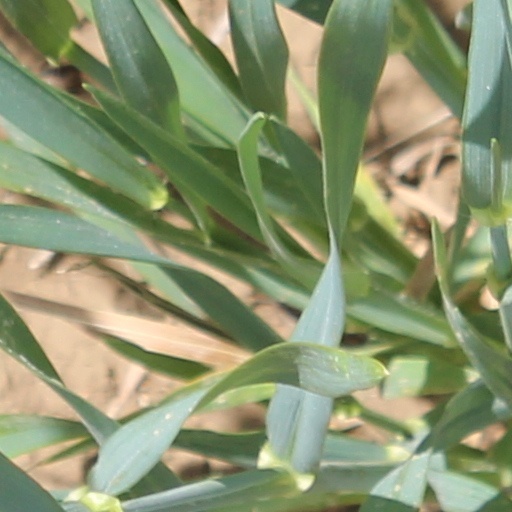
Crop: wheat